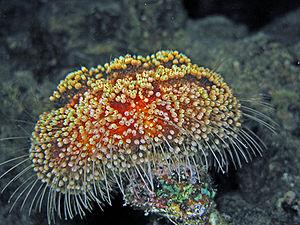
Asthenosoma est un genre d’oursins réguliers tropicaux de la famille des Echinothuriidae, caractérisés par leurs couleurs particulièrement vives, leurs piquants modifiés et leur venimosité.
L’oursin-cuir de mer Rouge est une espèce d'oursin régulier tropical de la famille des Echinothuriidae, caractérisé par ses couleurs particulièrement vives, ses épines modifiées et sa venimosité. Il est endémique de la Mer Rouge.
Les Echinothuriidae forment une famille d'oursins au sein de l'ordre des Echinothurioida. Leur corps flexible leur vaut le surnom d'« oursins cuir ».